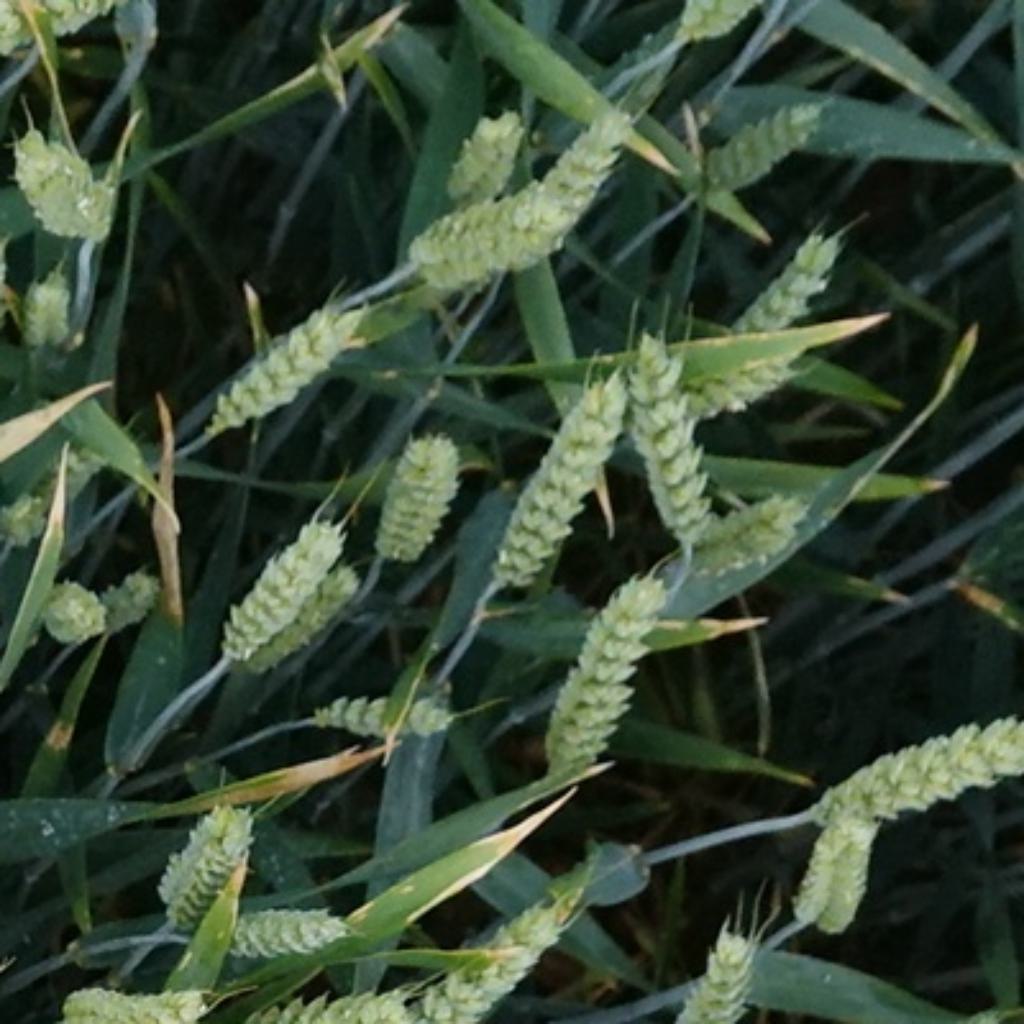
Country: France
Location: Toulouse
Wheat development stage: Filling - Ripening